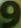
Number: 9